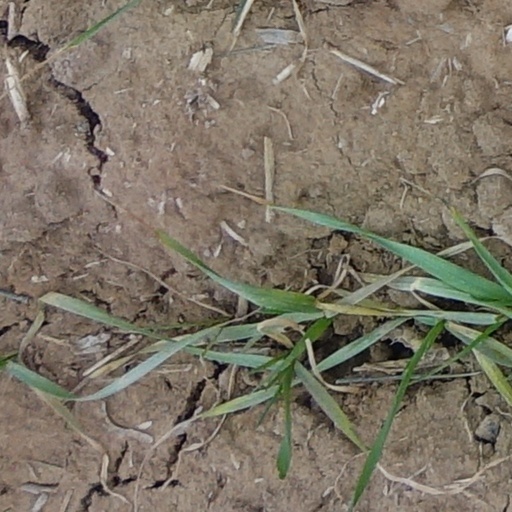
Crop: wheat